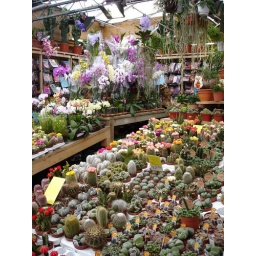
Floating flower market in Amsterdam.